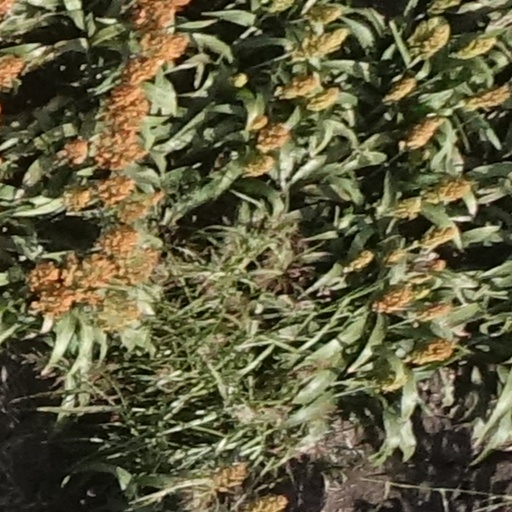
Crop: sorghum